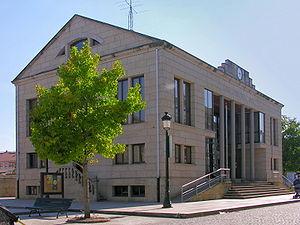
Mairie de Ames en Galice, Espagne
Ames est une commune de la province de La Corogne en Galice. Cette ville fait partie de la comarque de Santiago. Population recensée en 2007 : 24553 habitants suivant l'institut national de statistiques espagnol. La commune est composée de 11 paroisses : Agrón, Ameixenda, Ames, Biduído, Bugallido, Covas, Lens, Ortoño, Piñeiro, Tapia, Trasmonte.